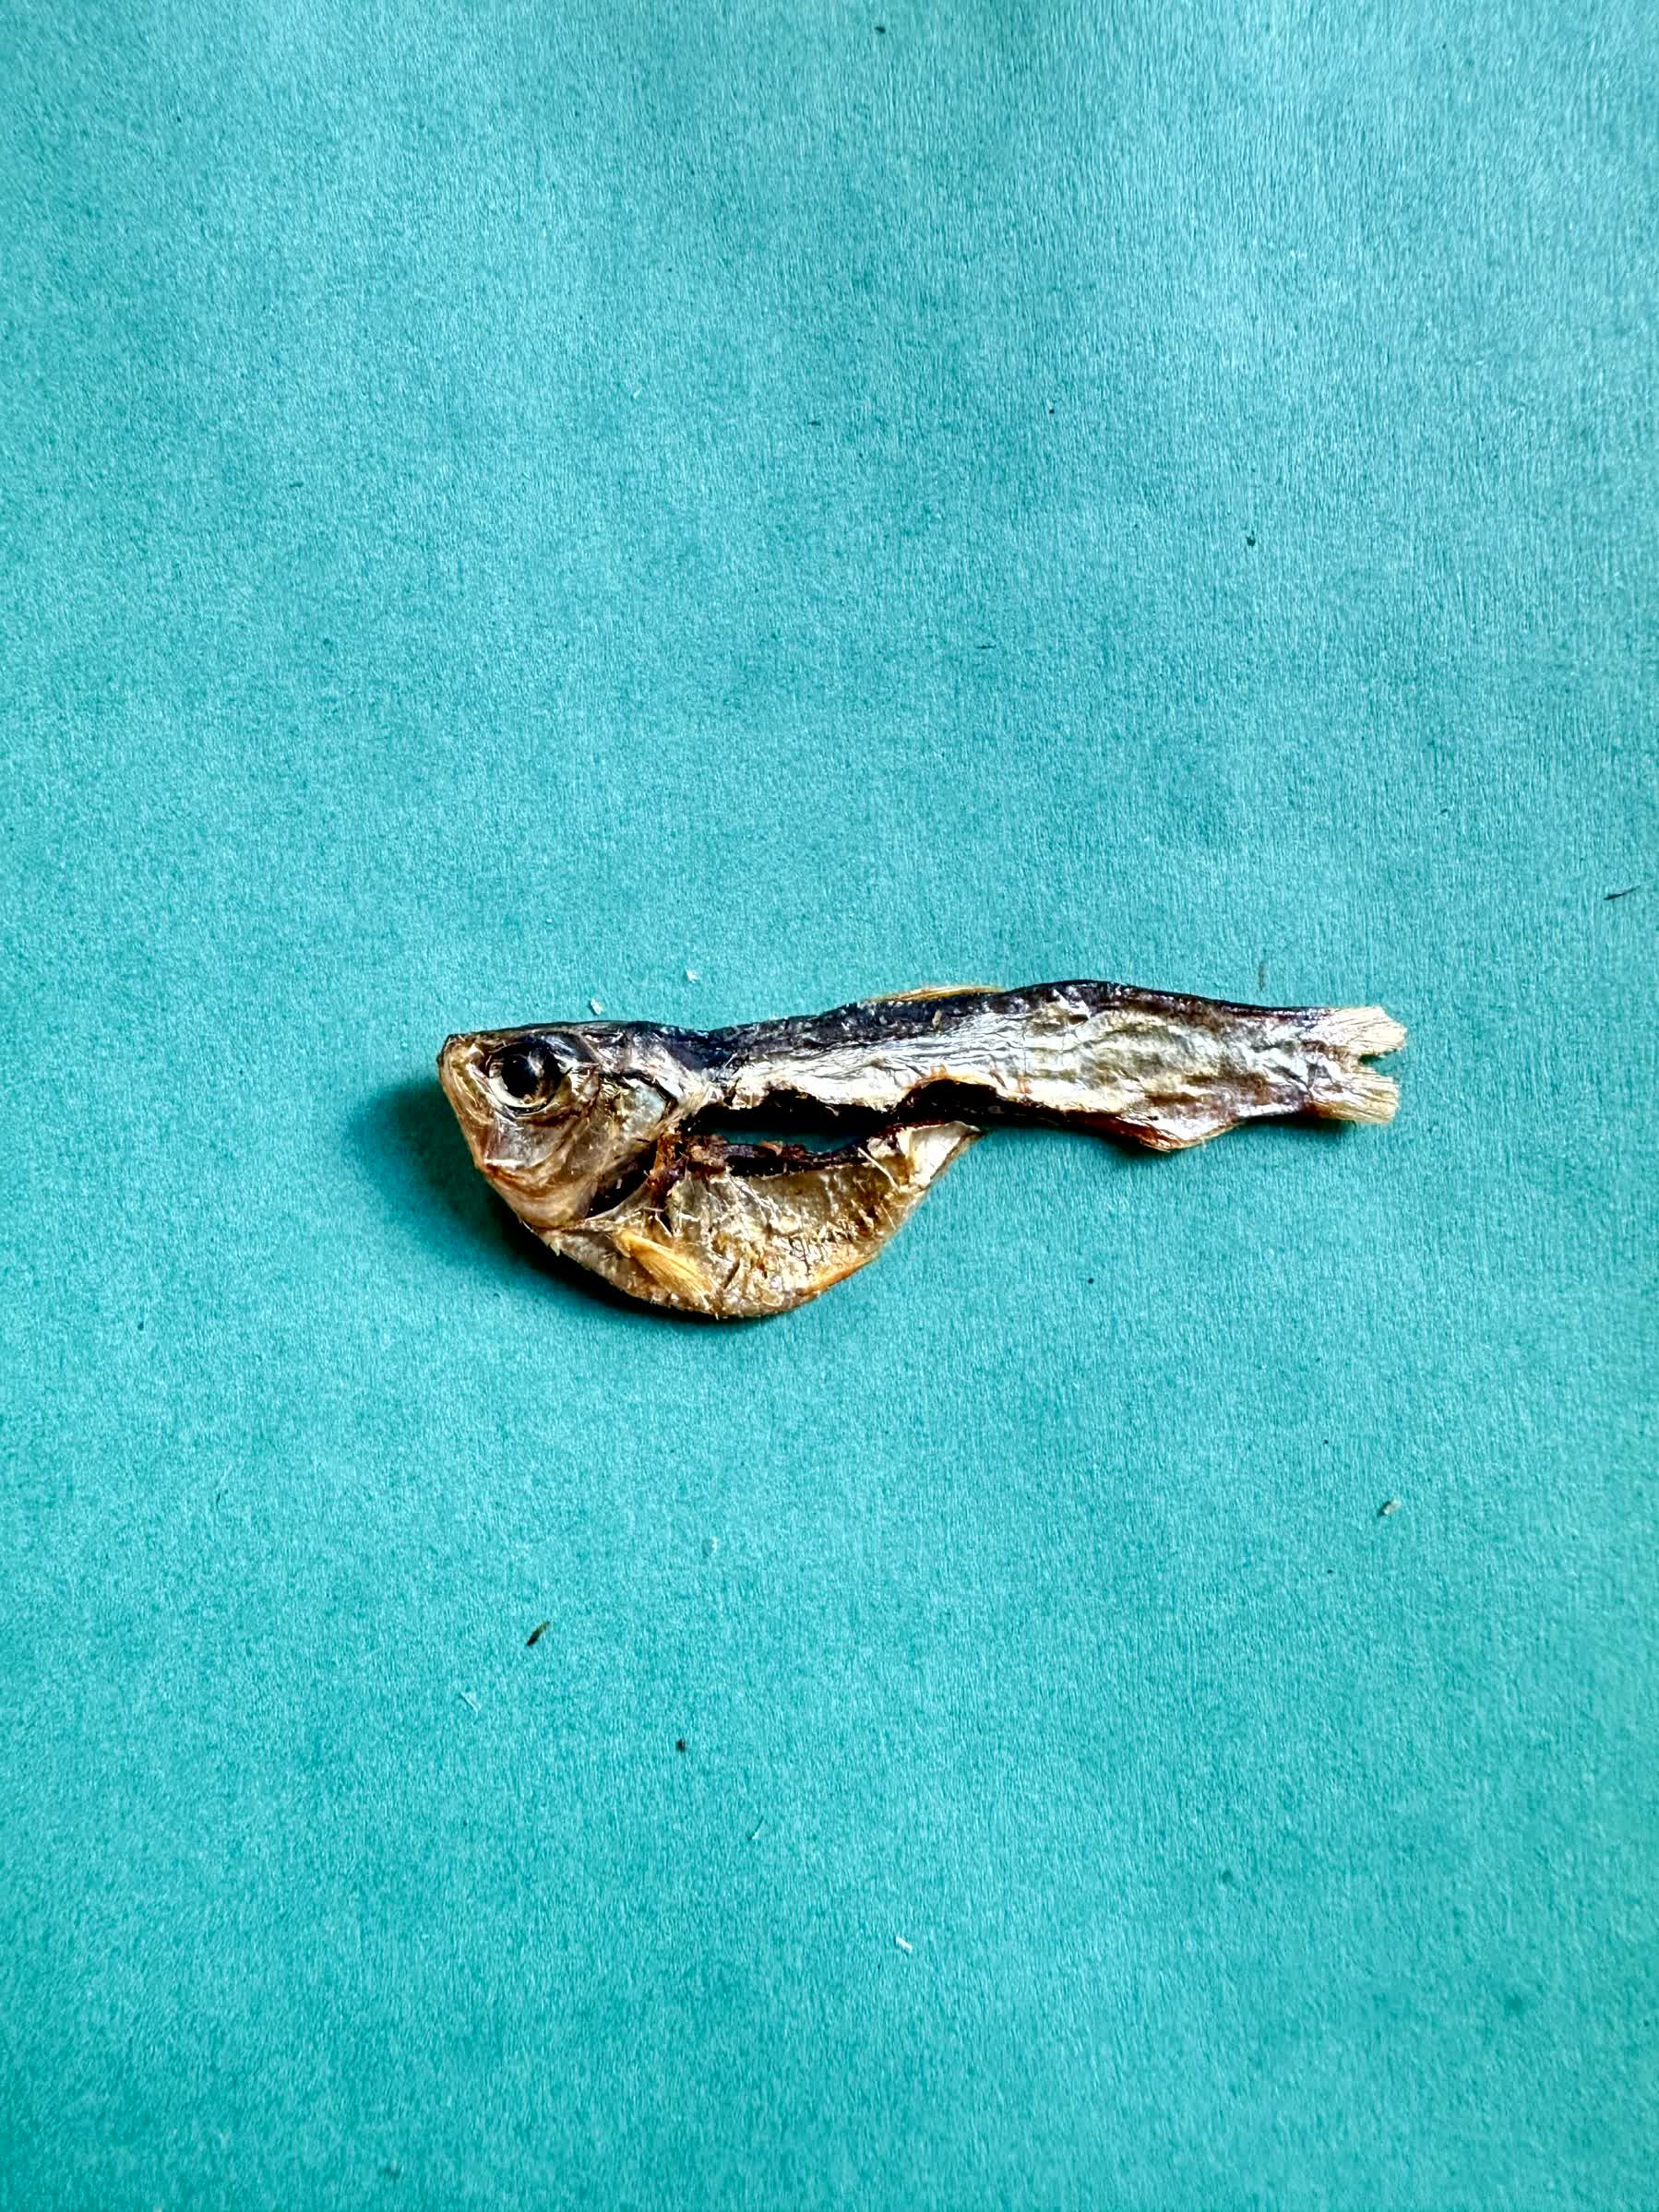
Species: Chapila